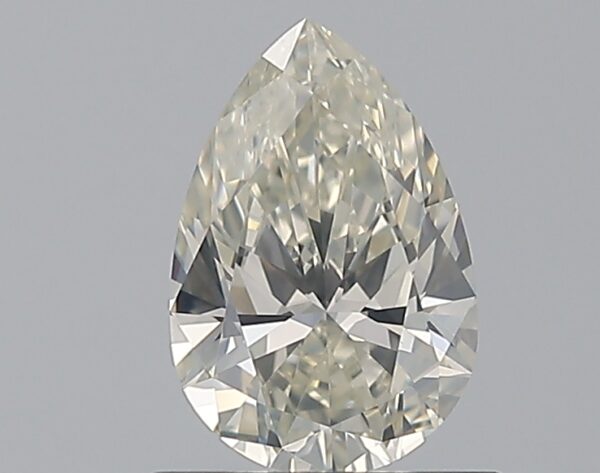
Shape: pear
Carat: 0.75
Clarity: SI1
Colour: J
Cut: EX
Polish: EX
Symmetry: EX
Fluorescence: F
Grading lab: GIA
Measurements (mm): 7.68 x 5.12 x 3.07